Isaac L. Anderson

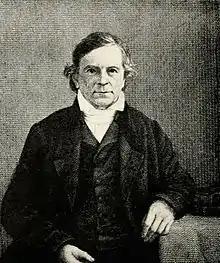

Isaac L. Anderson (1780–1857) was a Presbyterian minister and the founder of Maryville College.